Jewish views on evolution

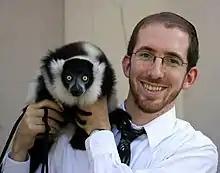
Rabbi Natan Slifkin

In 2004-2005, three popular books by Rabbi Natan Slifkin (sometimes pronounced "Nosson" Slifkin) were banned by a group of Haredi rabbinic authorities on the grounds that they were heretical. Known to his admirers as the "Zoo Rabbi," Nosson Slifkin was the author of "The Torah Universe", a series of books on science and religion that were widely read in Orthodox communities until they were suddenly banned. "The books written by Nosson Slifkin present a great stumbling block to the reader," the ban declared. "They are full of heresy, twist and misrepresent the words of our sages and ridicule the foundations of our "emunah" (faith)." The ban, which prohibited Jews from reading, owning, or distributing Slifkin's books, prompted a widespread backlash in the Orthodox Jewish community.